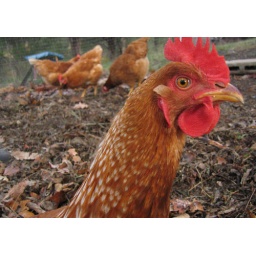
top hen in the pecking order chicken